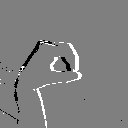
ASL letter: o